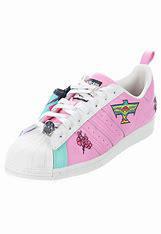
Brand: Adidas
Model: Arizona